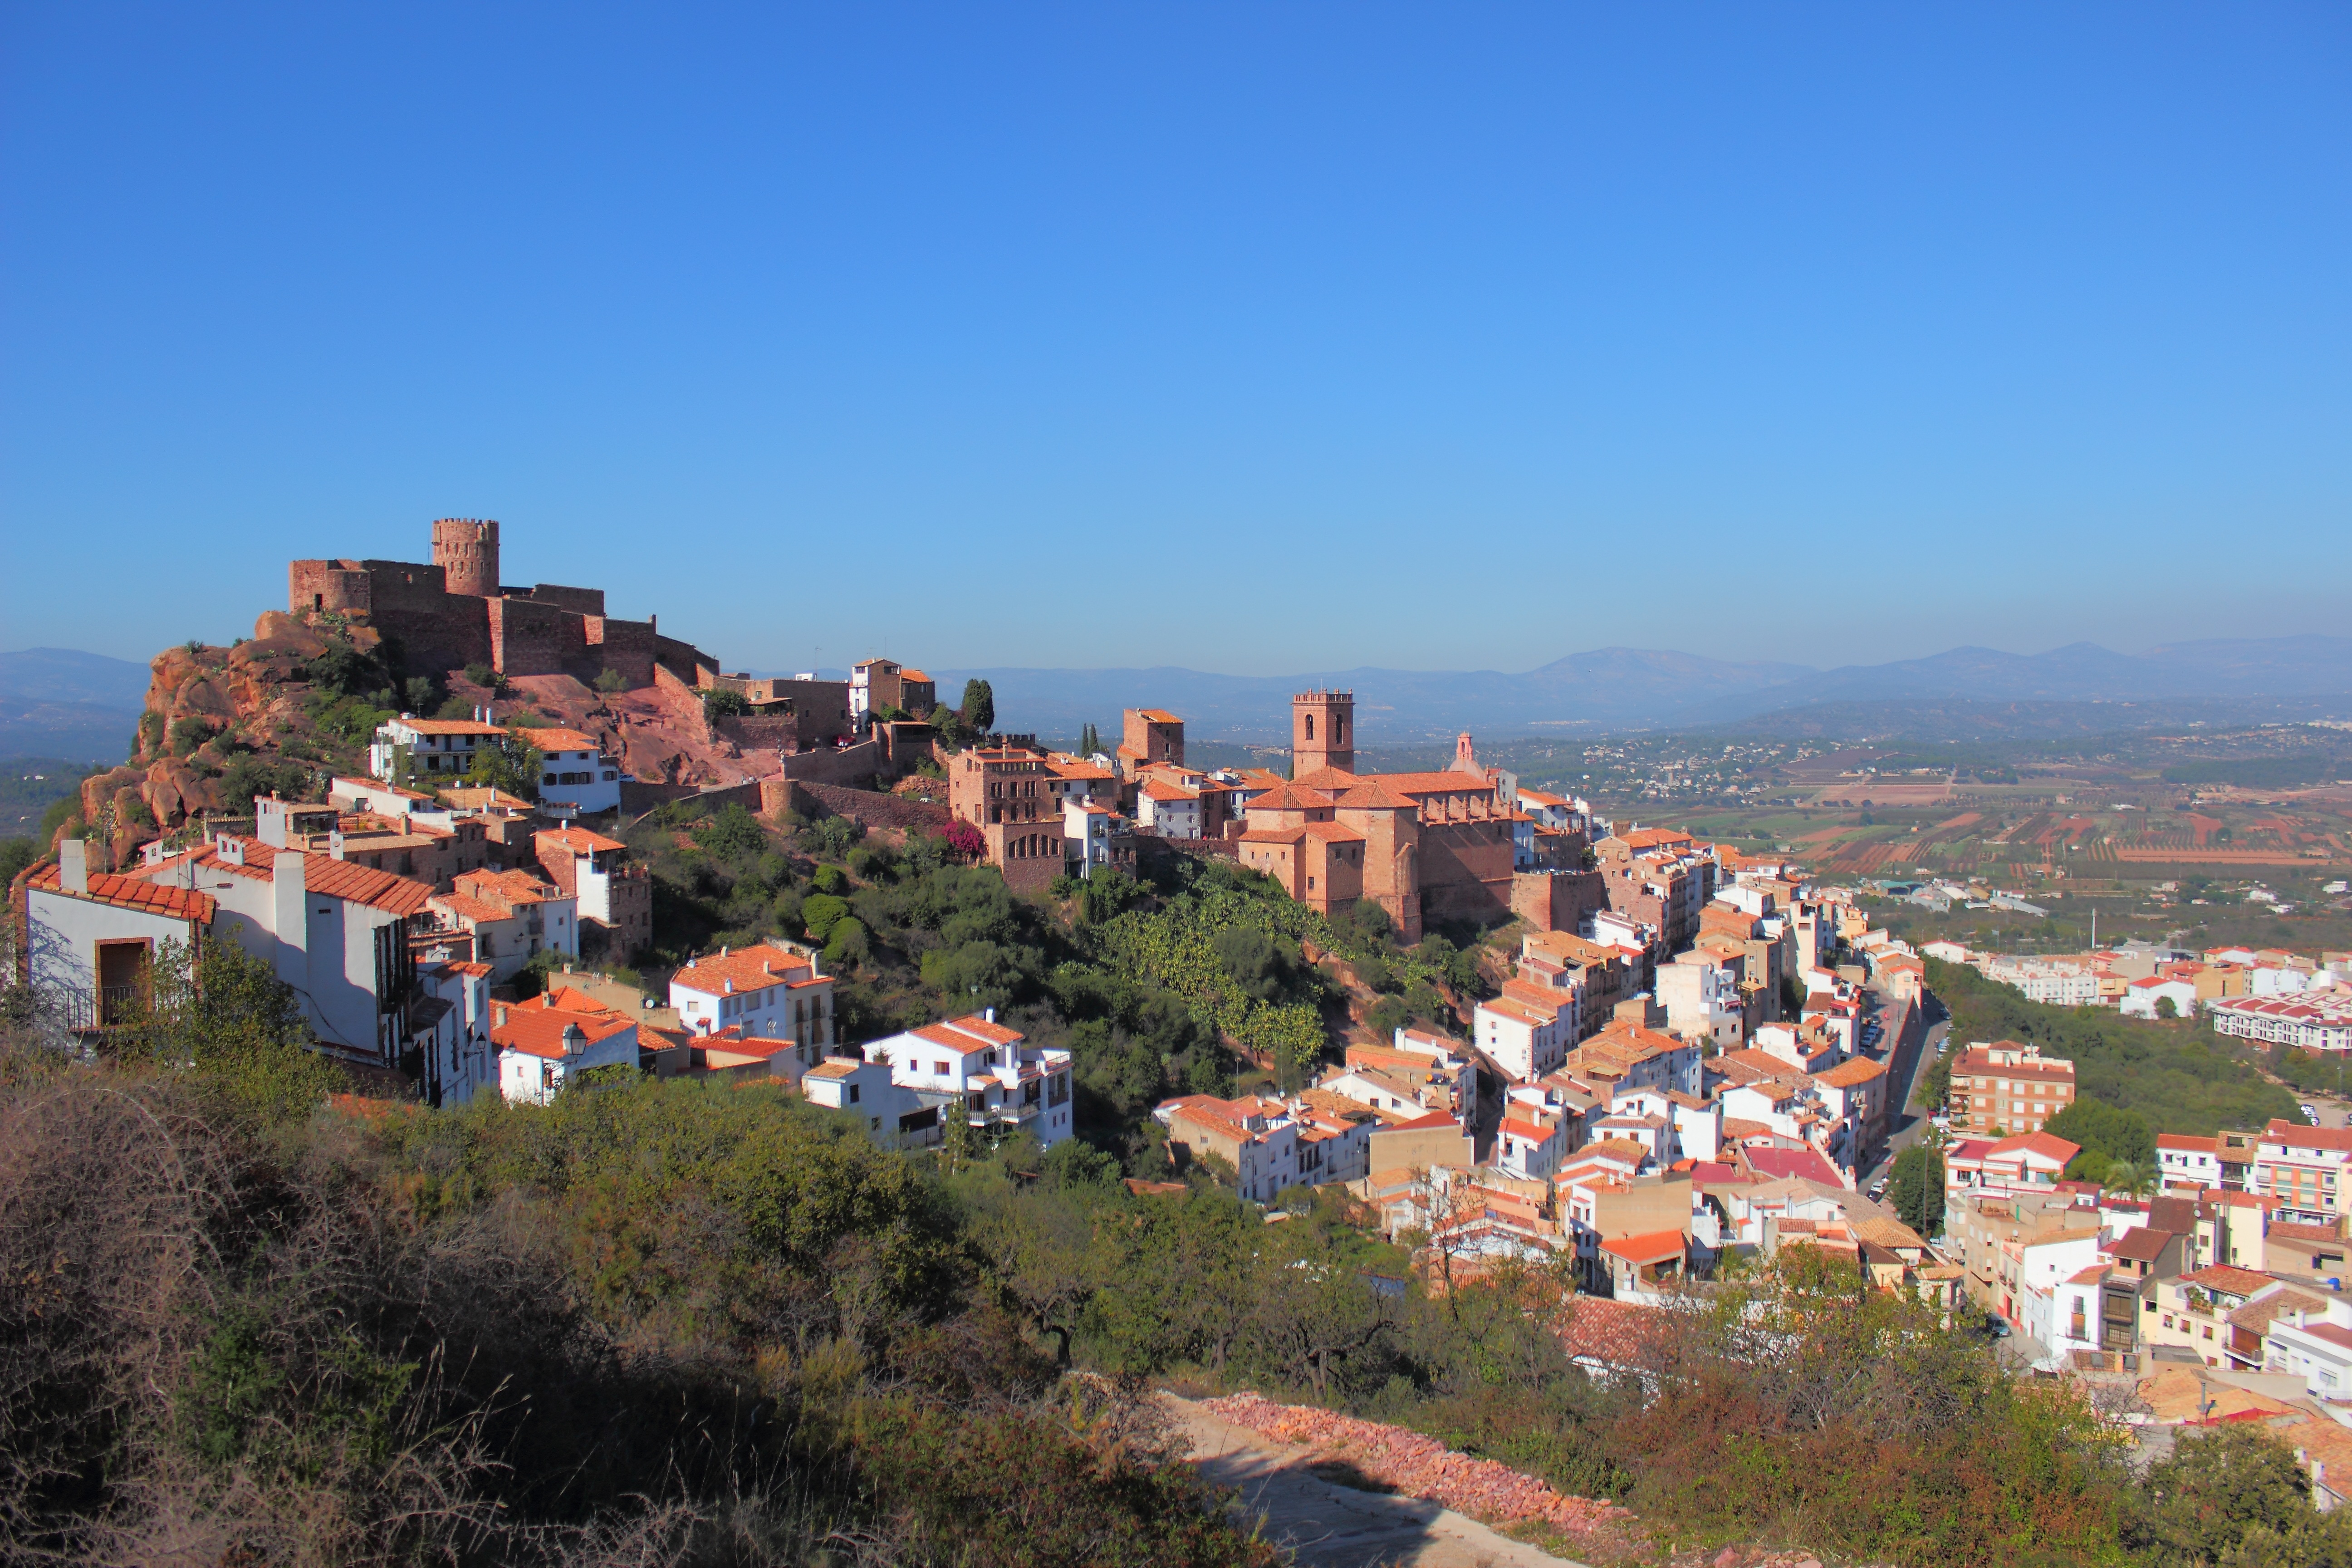
landscape, coast, mountain, skyline, hill, town, city, mountain range, cityscape, panorama, vacation, village, castle, tourism, aerial photography, residential area, geographical feature, human settlement, vilafam s